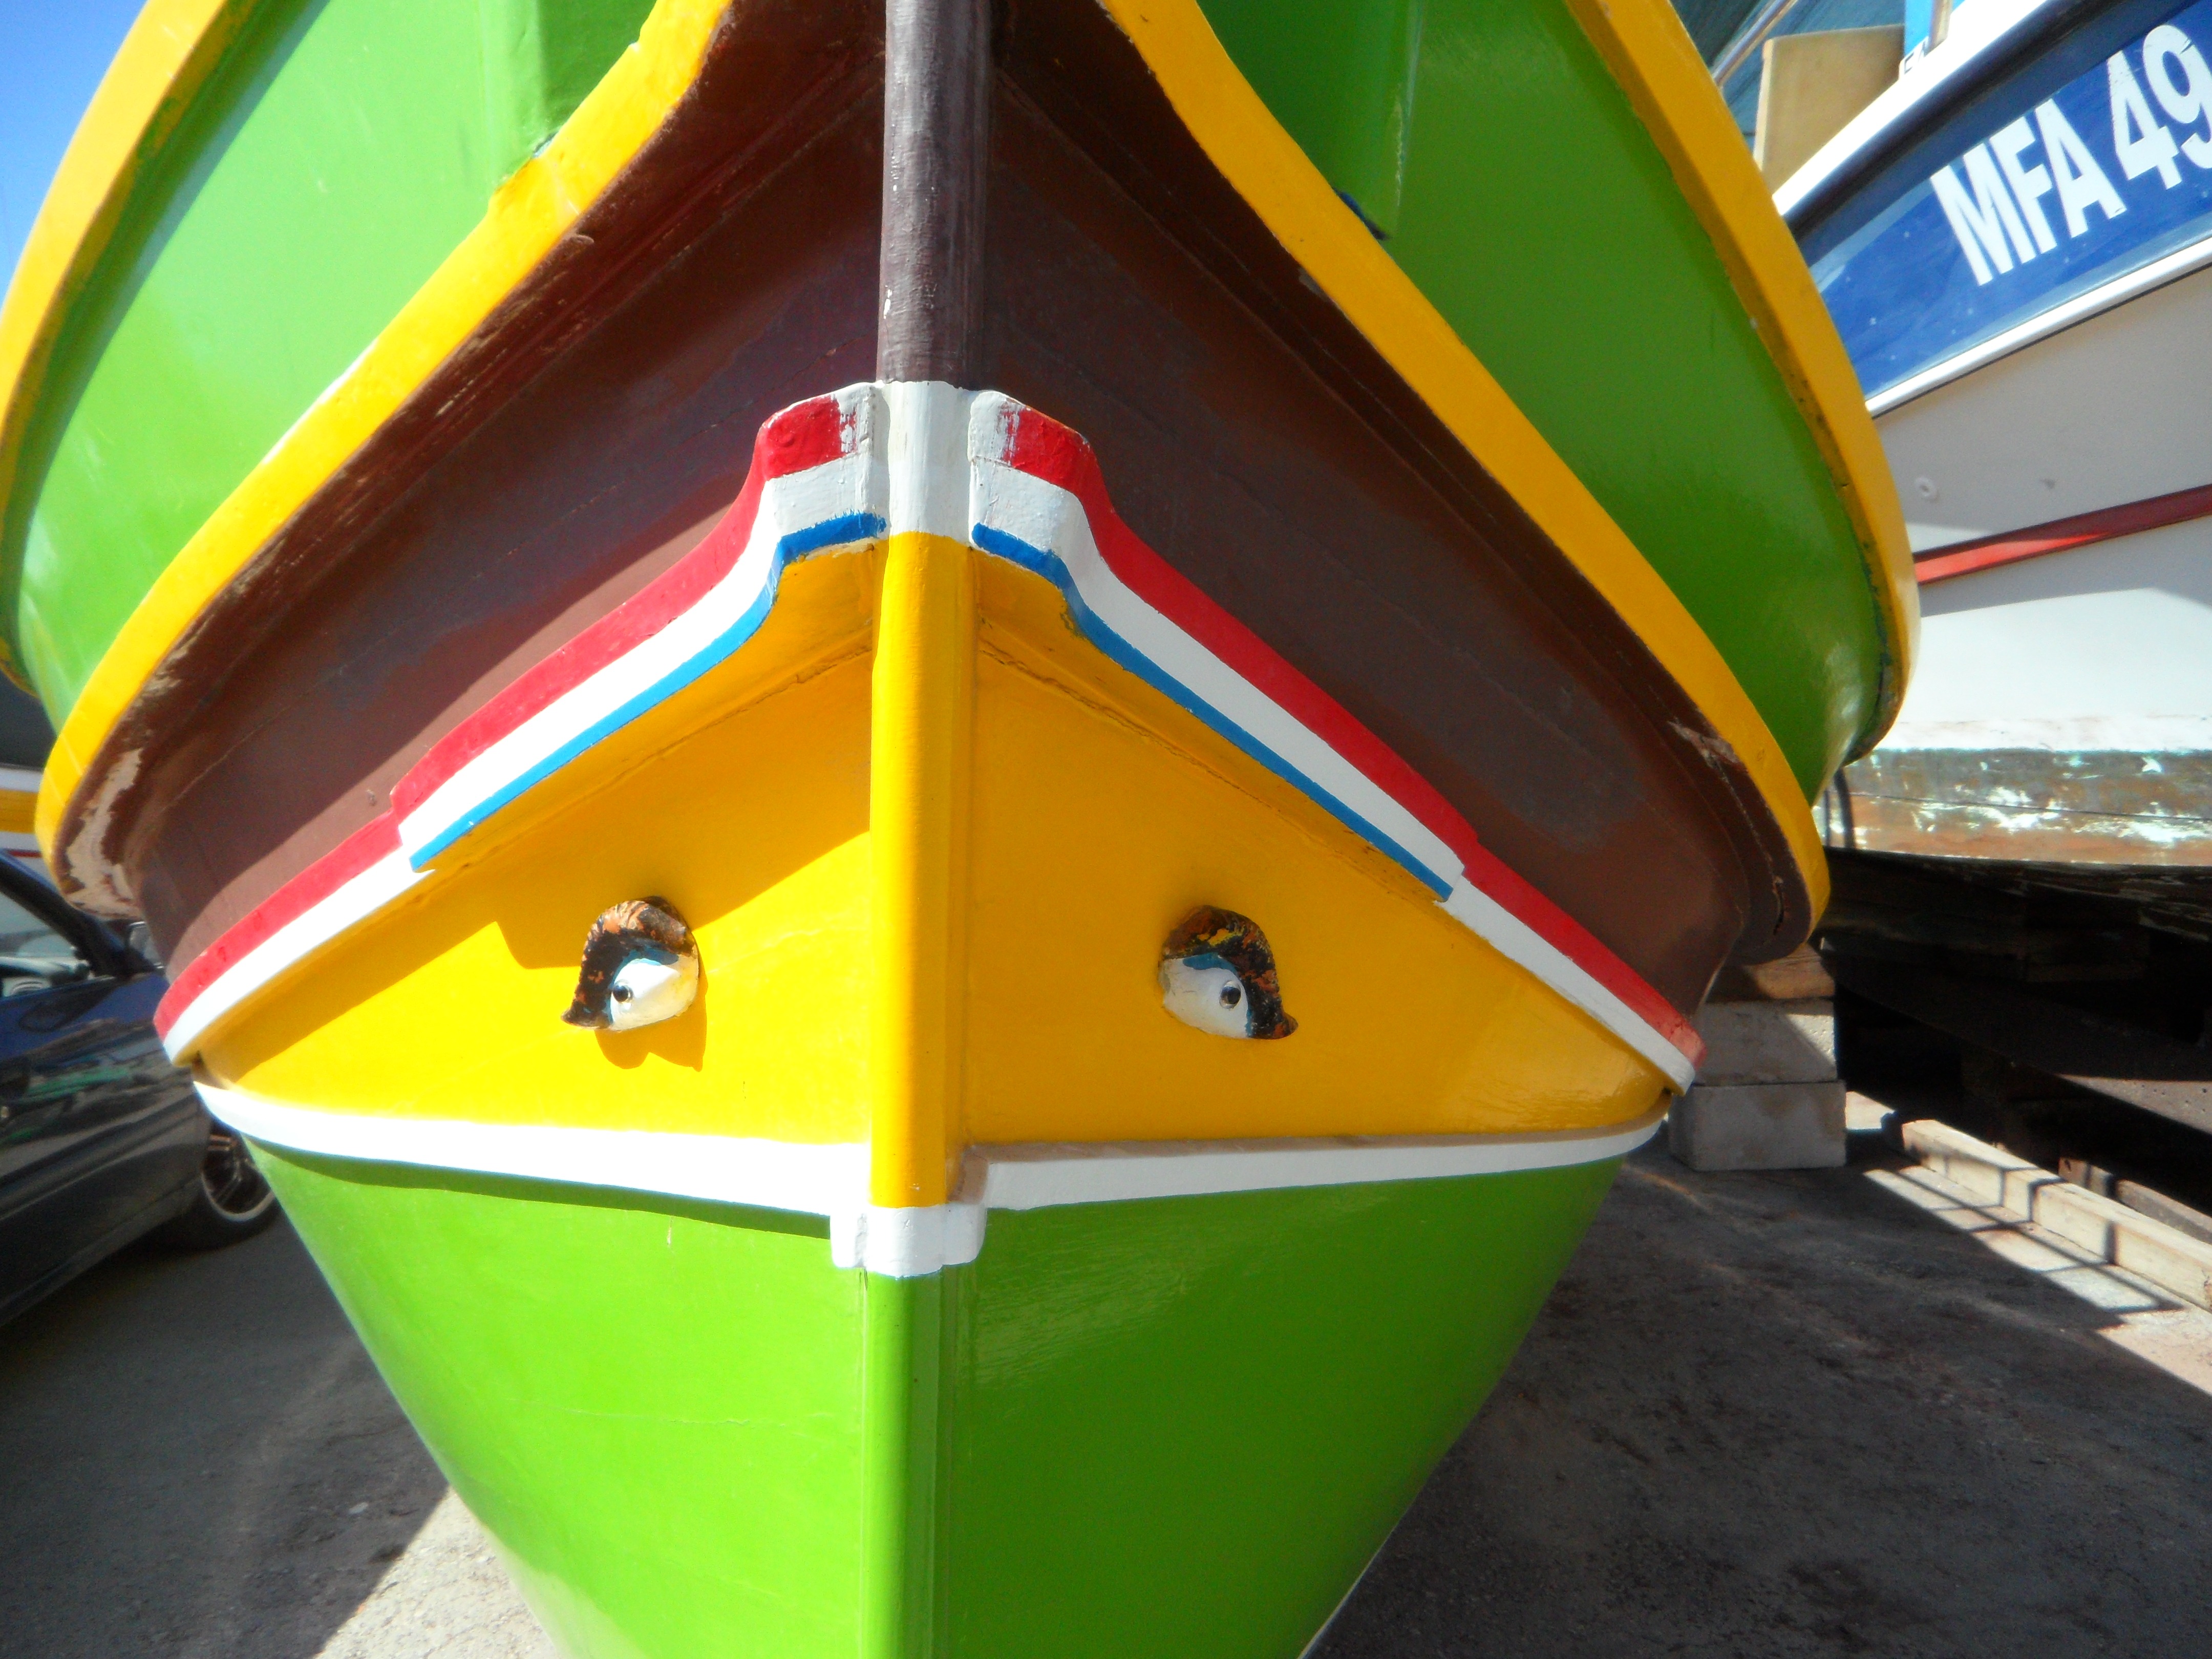
boat, wheel, vehicle, fishing, mast, color, surfboard, port, yellow, sailboat, fishing boat, boating, boats, picturesque, malta, watercraft, luzzu, marsaxlokk, surfing equipment and supplies, drained, colorful boat, eye of osiris, eyes of osiris, phoenician